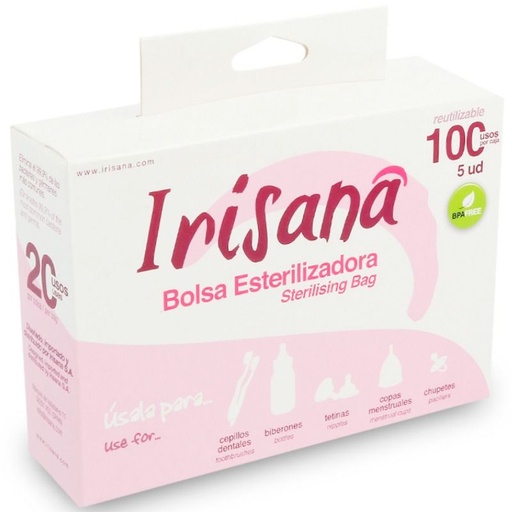
IRISANA - STERILIZER BAG 5 UNITS
Brand: IRISCUP
20-use sterilizing bag that eliminates 99% of the most common bacteria and germs Exclusive use for microwaves 5 units 100 uses Can be used with Tooth-brushes baby bottles Teats menstrual cups Pacifiers Instructions: 160 ml of drinking water Put water inside the bag Put the items in the bag Close the bag tightly Follow specified microwave instructions and times Wait two minutes let out the steam Empty the water through the steam outlet hole
Category: Home & Garden > Household Supplies > Household Cleaning Supplies > Household Cleaning Products > Household Disinfectants